César Cielo

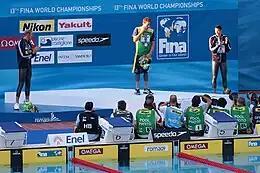
Cielo broke the world record in the 100-metre freestyle at the 2009 World Aquatics Championships in Rome.

At the 2009 World Aquatics Championships in Rome, Cielo led the Brazilian 4×100-metre freestyle relay team to a 4th-place finish, along with Nicolas Oliveira, Guilherme Roth and Fernando Silva. In this event, he opened with a time of 47.39 seconds in the heats (a South American and Championship record) and a time of 47.09 seconds in the final, only 0.04 seconds from beating Eamon Sullivan's world record, and earning the second fastest time in the history of the 100-metre freestyle. In the 100-metre freestyle final, the Brazilian swimmer won the gold medal, defeating the Olympic champion Alain Bernard and breaking the world record with a time of 46.91 seconds, entering into the select pantheon of swimmers who won an Olympic gold, a World Championships gold, and a World Record. In the 50-metre freestyle final, Cielo defeated world record holder Frédérick Bousquet and won the gold medal with a time of 21.08 seconds, beating the competition record and the Americas record. Cielo became the third swimmer to achieve this feat in a single World Championship, after Anthony Ervin and Alexander Popov. Popov, Ervin, and Cielo each won Olympic and World Championship gold medals in the 50-metre freestyle in succession. When he finished the 4×100-metre medley, a contest where the first four relays in the race beat the US world record from the 2008 Summer Olympics, Cielo led Brazil to fourth place, along with Guilherme Guido, Henrique Barbosa and Gabriel Mangabeira, very close to winning the event's bronze and silver medals. His two gold medals at the World Championships led Brazil to the best performance in the history of the competition.